List of international goals scored by Edin Džeko

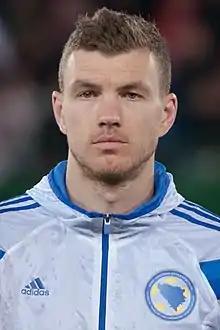
Džeko with Bosnia and Herzegovina in 2015

Edin Džeko is a Bosnian professional footballer who has been representing the Bosnia and Herzegovina national team as a forward since his debut in a 3–2 win over Turkey on 2 June 2007. He also scored his first international goal in the match to level the scores at 2–2 in stoppage time of the first half. As of 7 June 2025, Džeko has scored 68 goals in 141 international appearances, making him Bosnia and Herzegovina's all-time leading goalscorer. He is also 28th on the all-time men's international goalscoring list and 9th in the list of UEFA players.